Magical Warfare

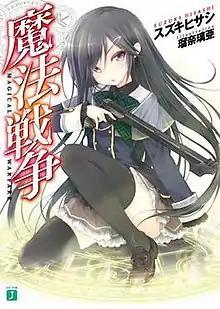
First light novel volume cover featuring the character Mui Aiba

is a Japanese light novel series written by Hisashi Suzuki and illustrated by Lunalia. Twelve volumes have been published by Media Factory since November 25, 2011 under their MF Bunko J label. A manga adaptation by You Ibuki started serialization in the manga magazine "Monthly Comic Gene" on April 15, 2013 and Kadokawa made the English digital volumes available on BookWalker on October 29, 2015. A 12-episode anime television series adaptation produced by Madhouse originally aired between January 9 and March 27, 2014.